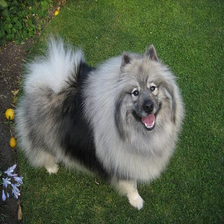
Species: dog
Breed: keeshond